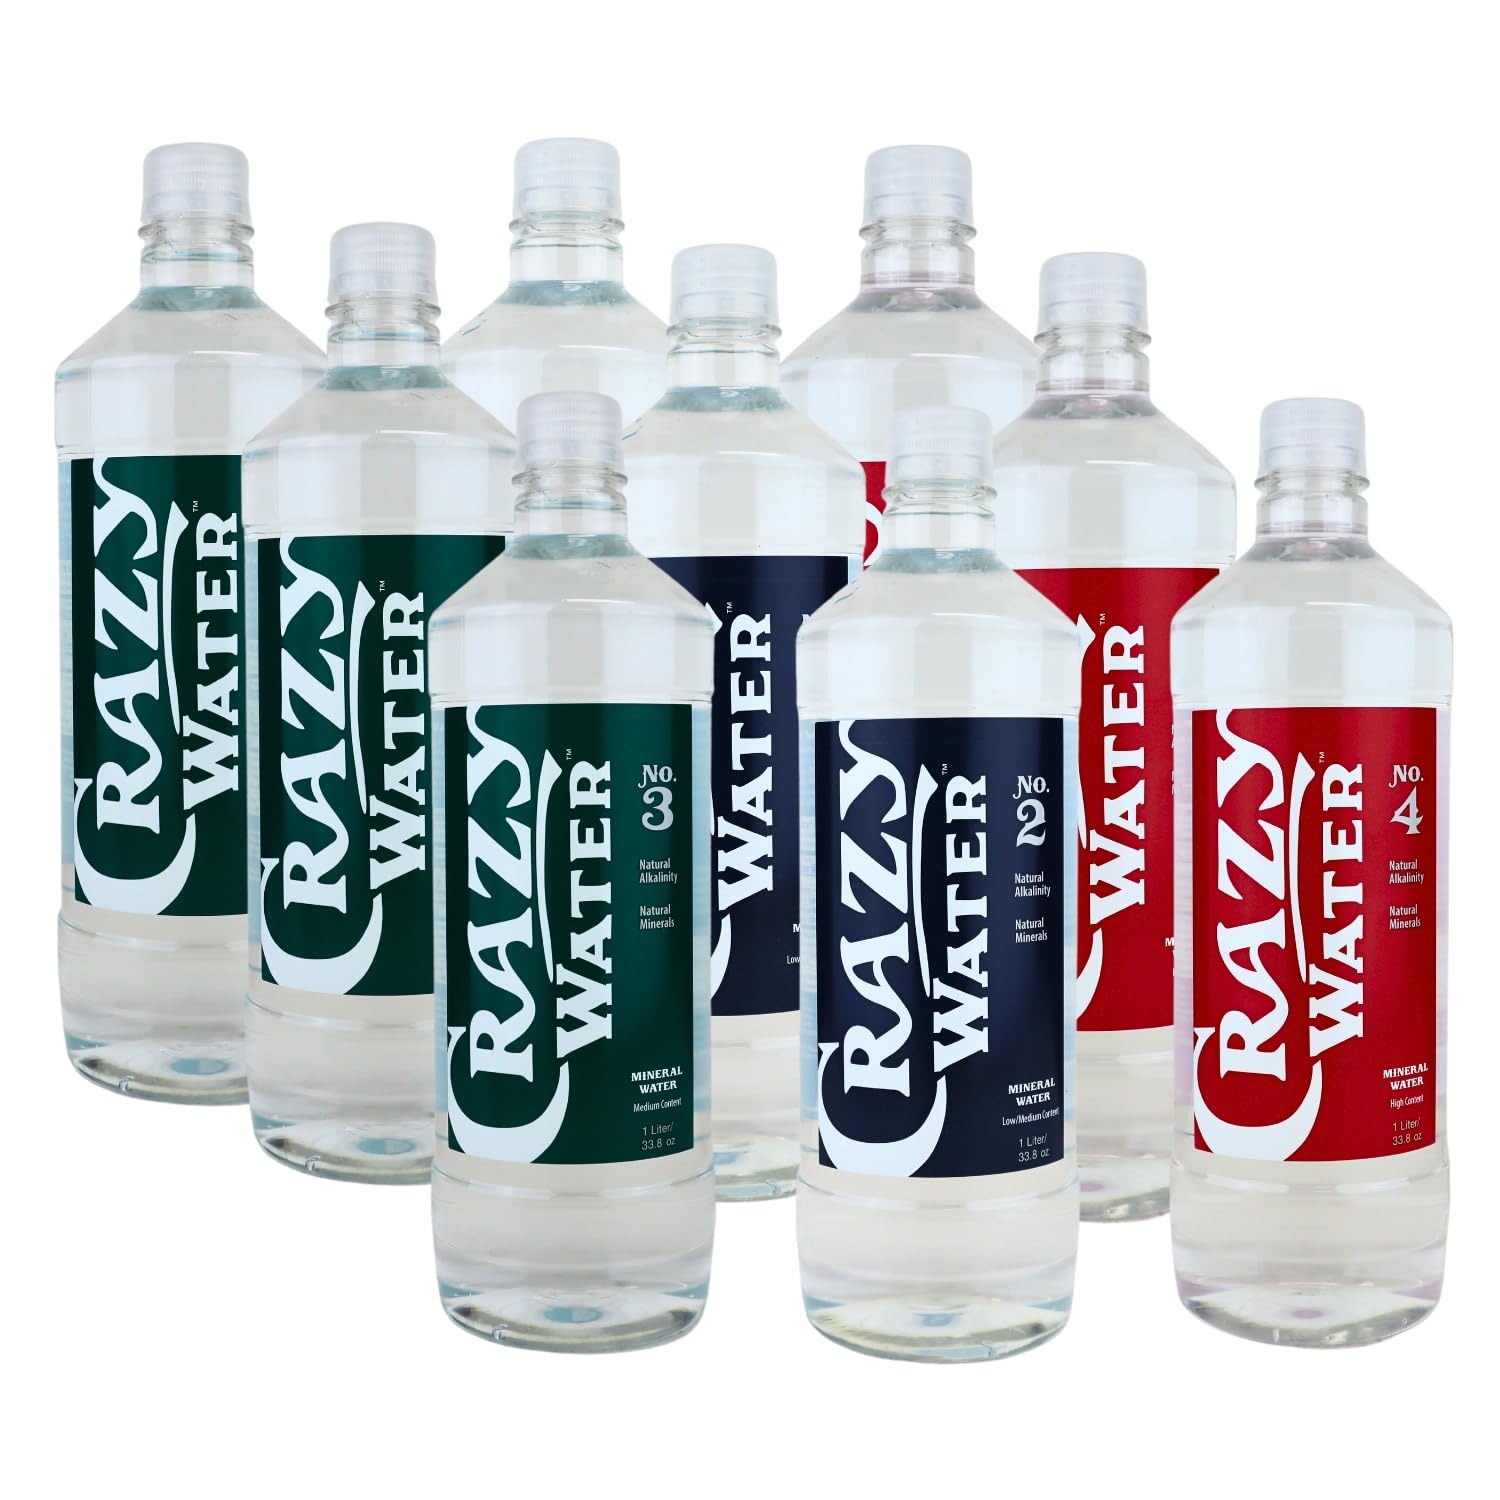
Item Name: Crazy Water (Mineral Wells, TX) Natural Alkaline Mineral Water 1L Bottle (Pack of 9) Select Flavor Below (Sampler Pack 3 each of: no. 2 no. 3 & no. 4)
Bullet Point: Pack of 9 with 3 each of #2, #3 & #4
Product Description: Crazy Water
Value: 304.2
Unit: Fl Oz

Price: 43.99